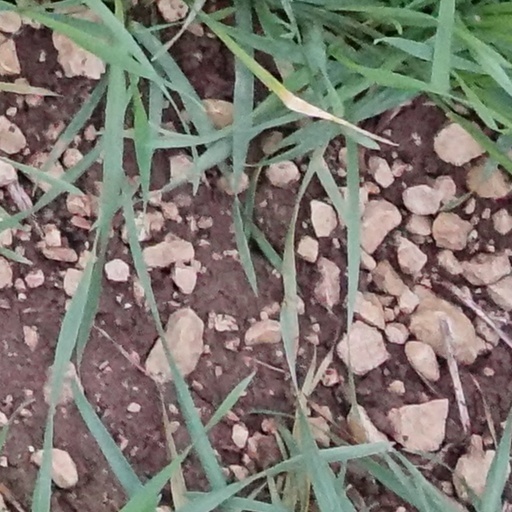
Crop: wheat